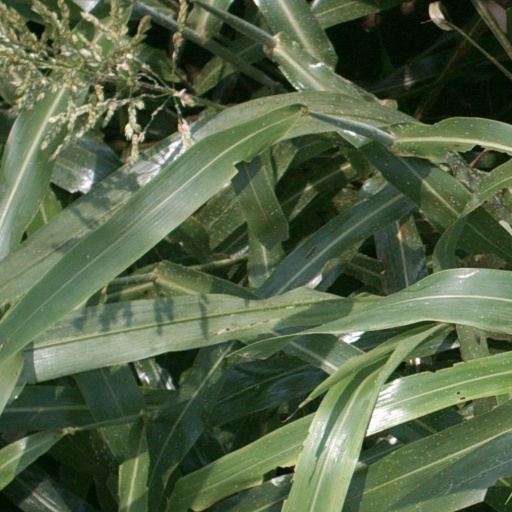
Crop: sorghum